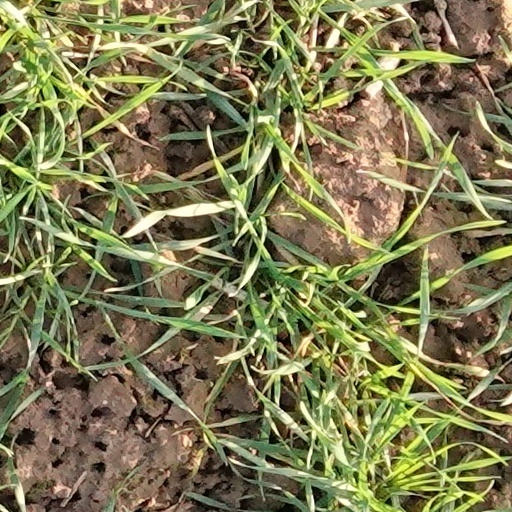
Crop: wheat